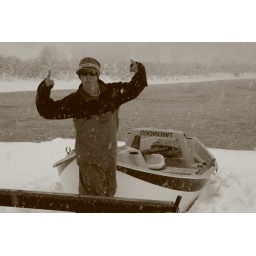
launching the drift boat in winter on the missouri river